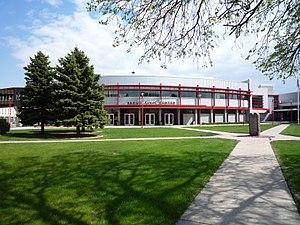
Fargo est une ville de l’État du Dakota du Nord, aux États-Unis. Avec 115 863 habitants, c'est la plus grande ville de l'État.